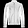
Label: Coat